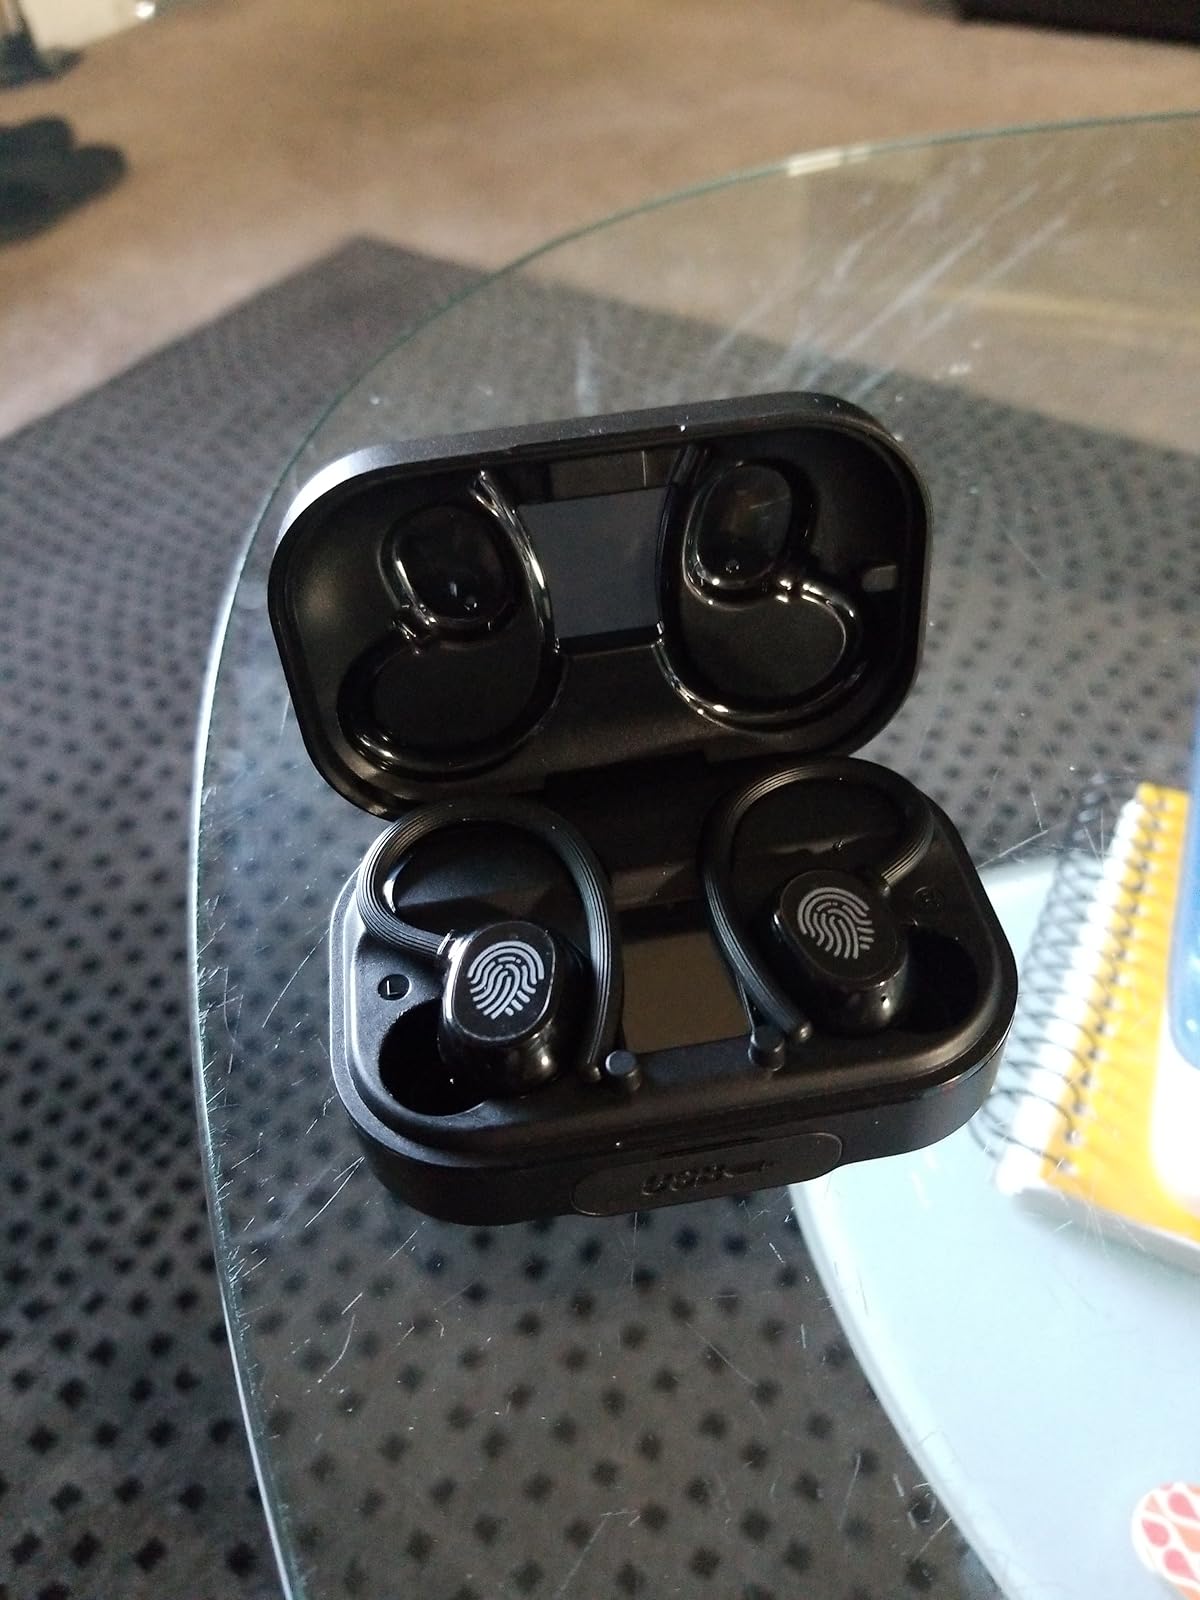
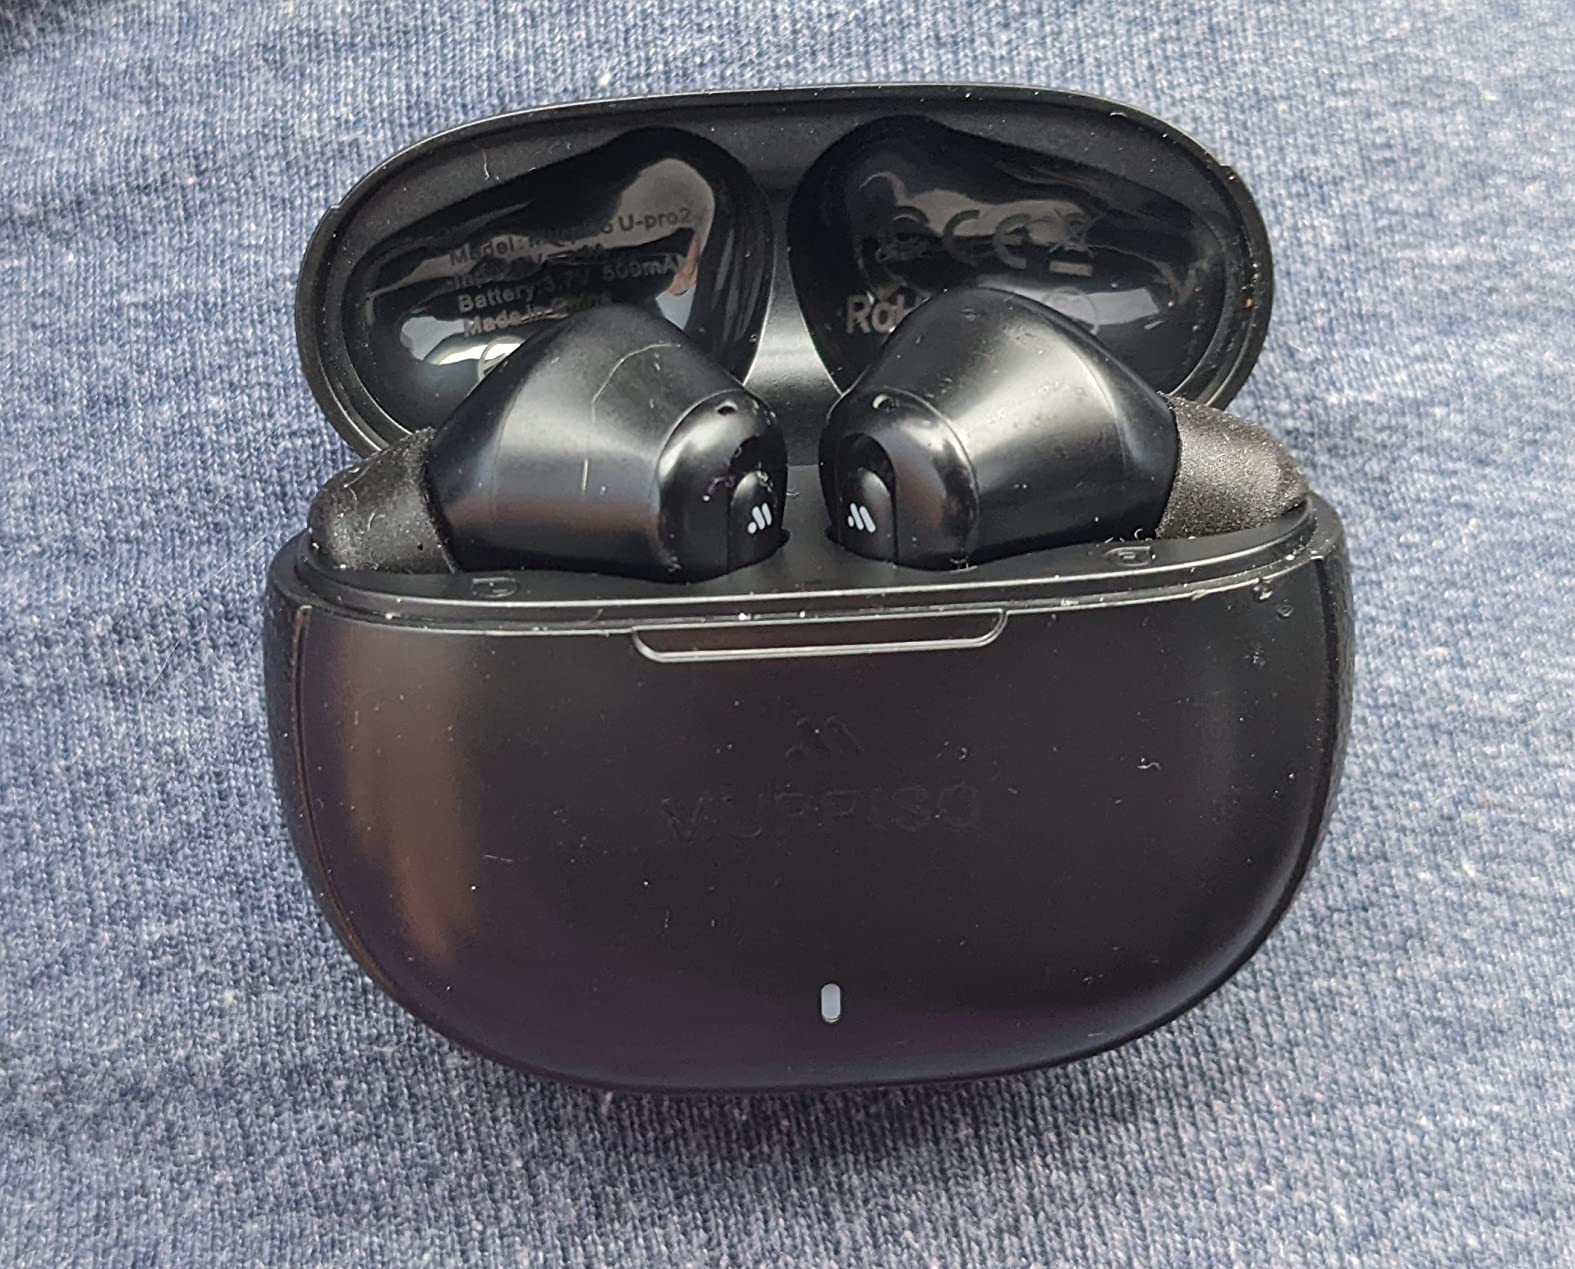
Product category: earbuds
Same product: no